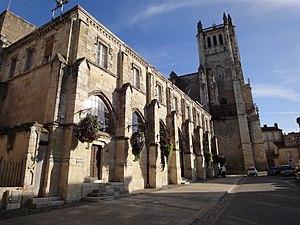
Ancienne cathédrale de Condom, actuellement église Saint-Pierre This building is classé au titre des Monuments Historiques. It is indexed in the Base Mérimée, a database of architectural heritage maintained by the French Ministry of Culture,
La cathédrale Saint-Pierre de Condom est une ancienne cathédrale catholique romaine située sur la commune de Condom dans le département du Gers en région Occitanie.
La liste des églises du Gers recense de manière exhaustive les églises situées dans le département français du Gers.